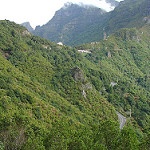
Scene: Outdoor